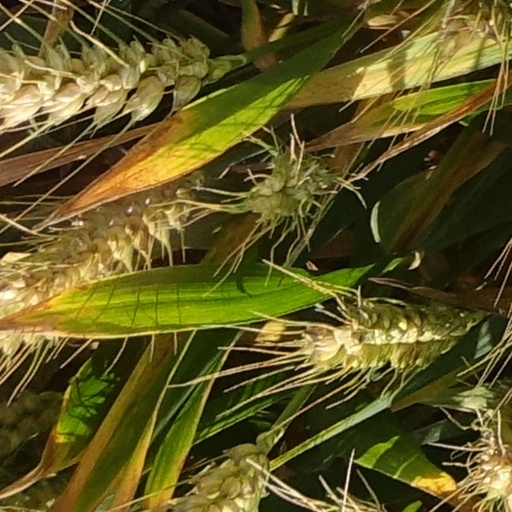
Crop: wheat